The Forever Purge

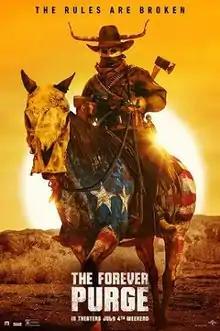
Theatrical release poster

The Forever Purge is a 2021 American action horror film directed by Everardo Valerio Gout and written by series creator James DeMonaco, who also produced along with Jason Blum and Michael Bay. Originally intended as the final installment, it serves as the fifth film in the "Purge" franchise and a sequel to "". The film stars Ana de la Reguera, Tenoch Huerta, Josh Lucas, Cassidy Freeman, Leven Rambin, Alejandro Edda, and Will Patton, and follows a group of people who attempt to escape the United States after an insurrectionist movement continues committing crime and murder nationwide after the 2049 Purge's ending.